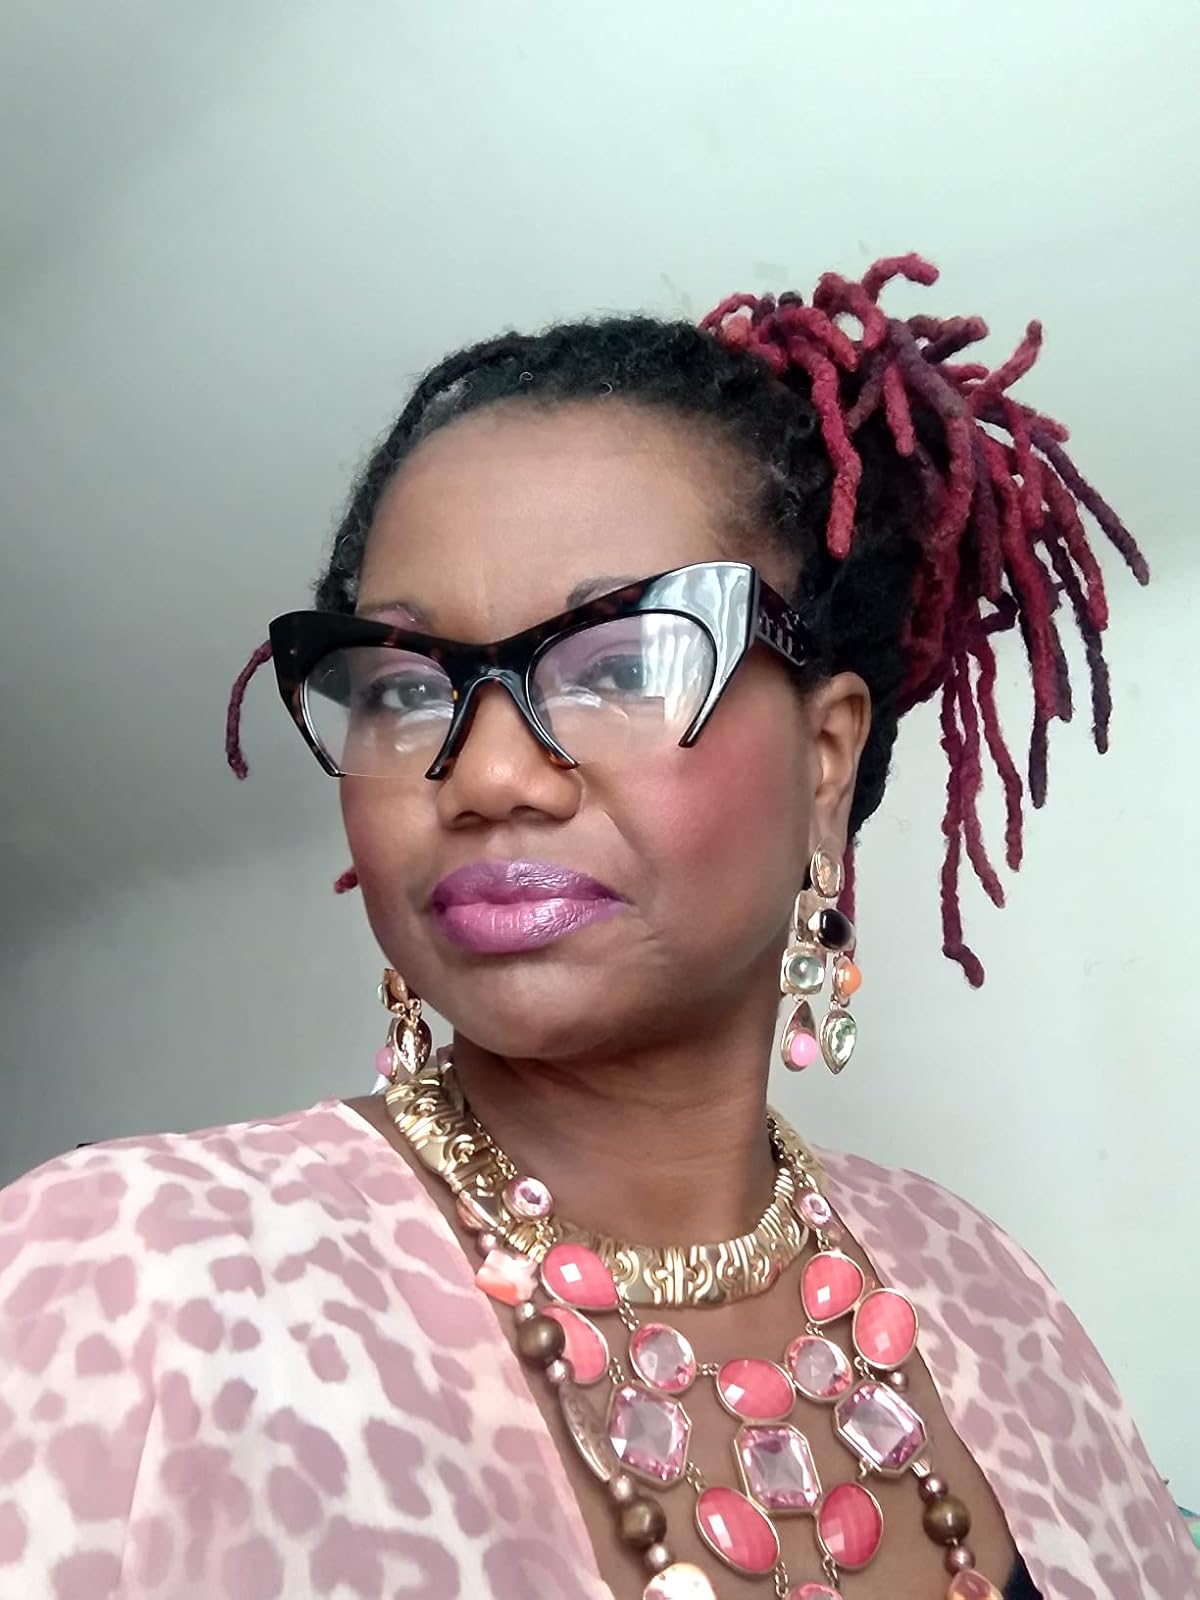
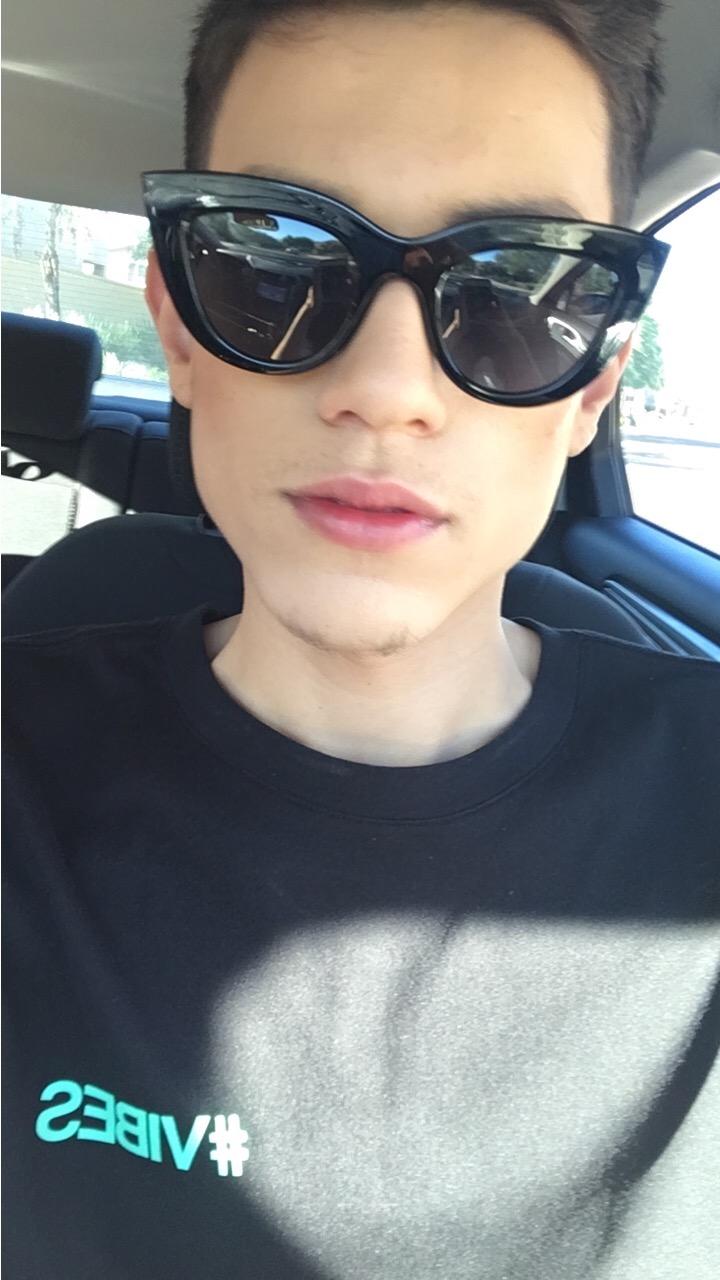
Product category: accessories_sunglasses
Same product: no